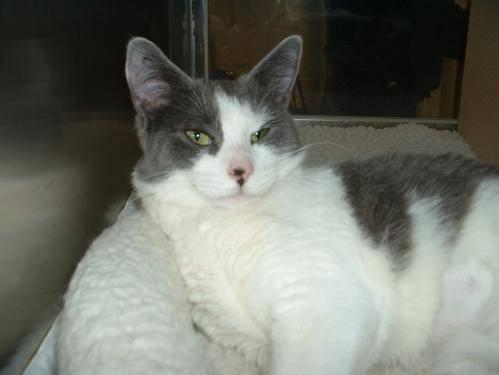
cat